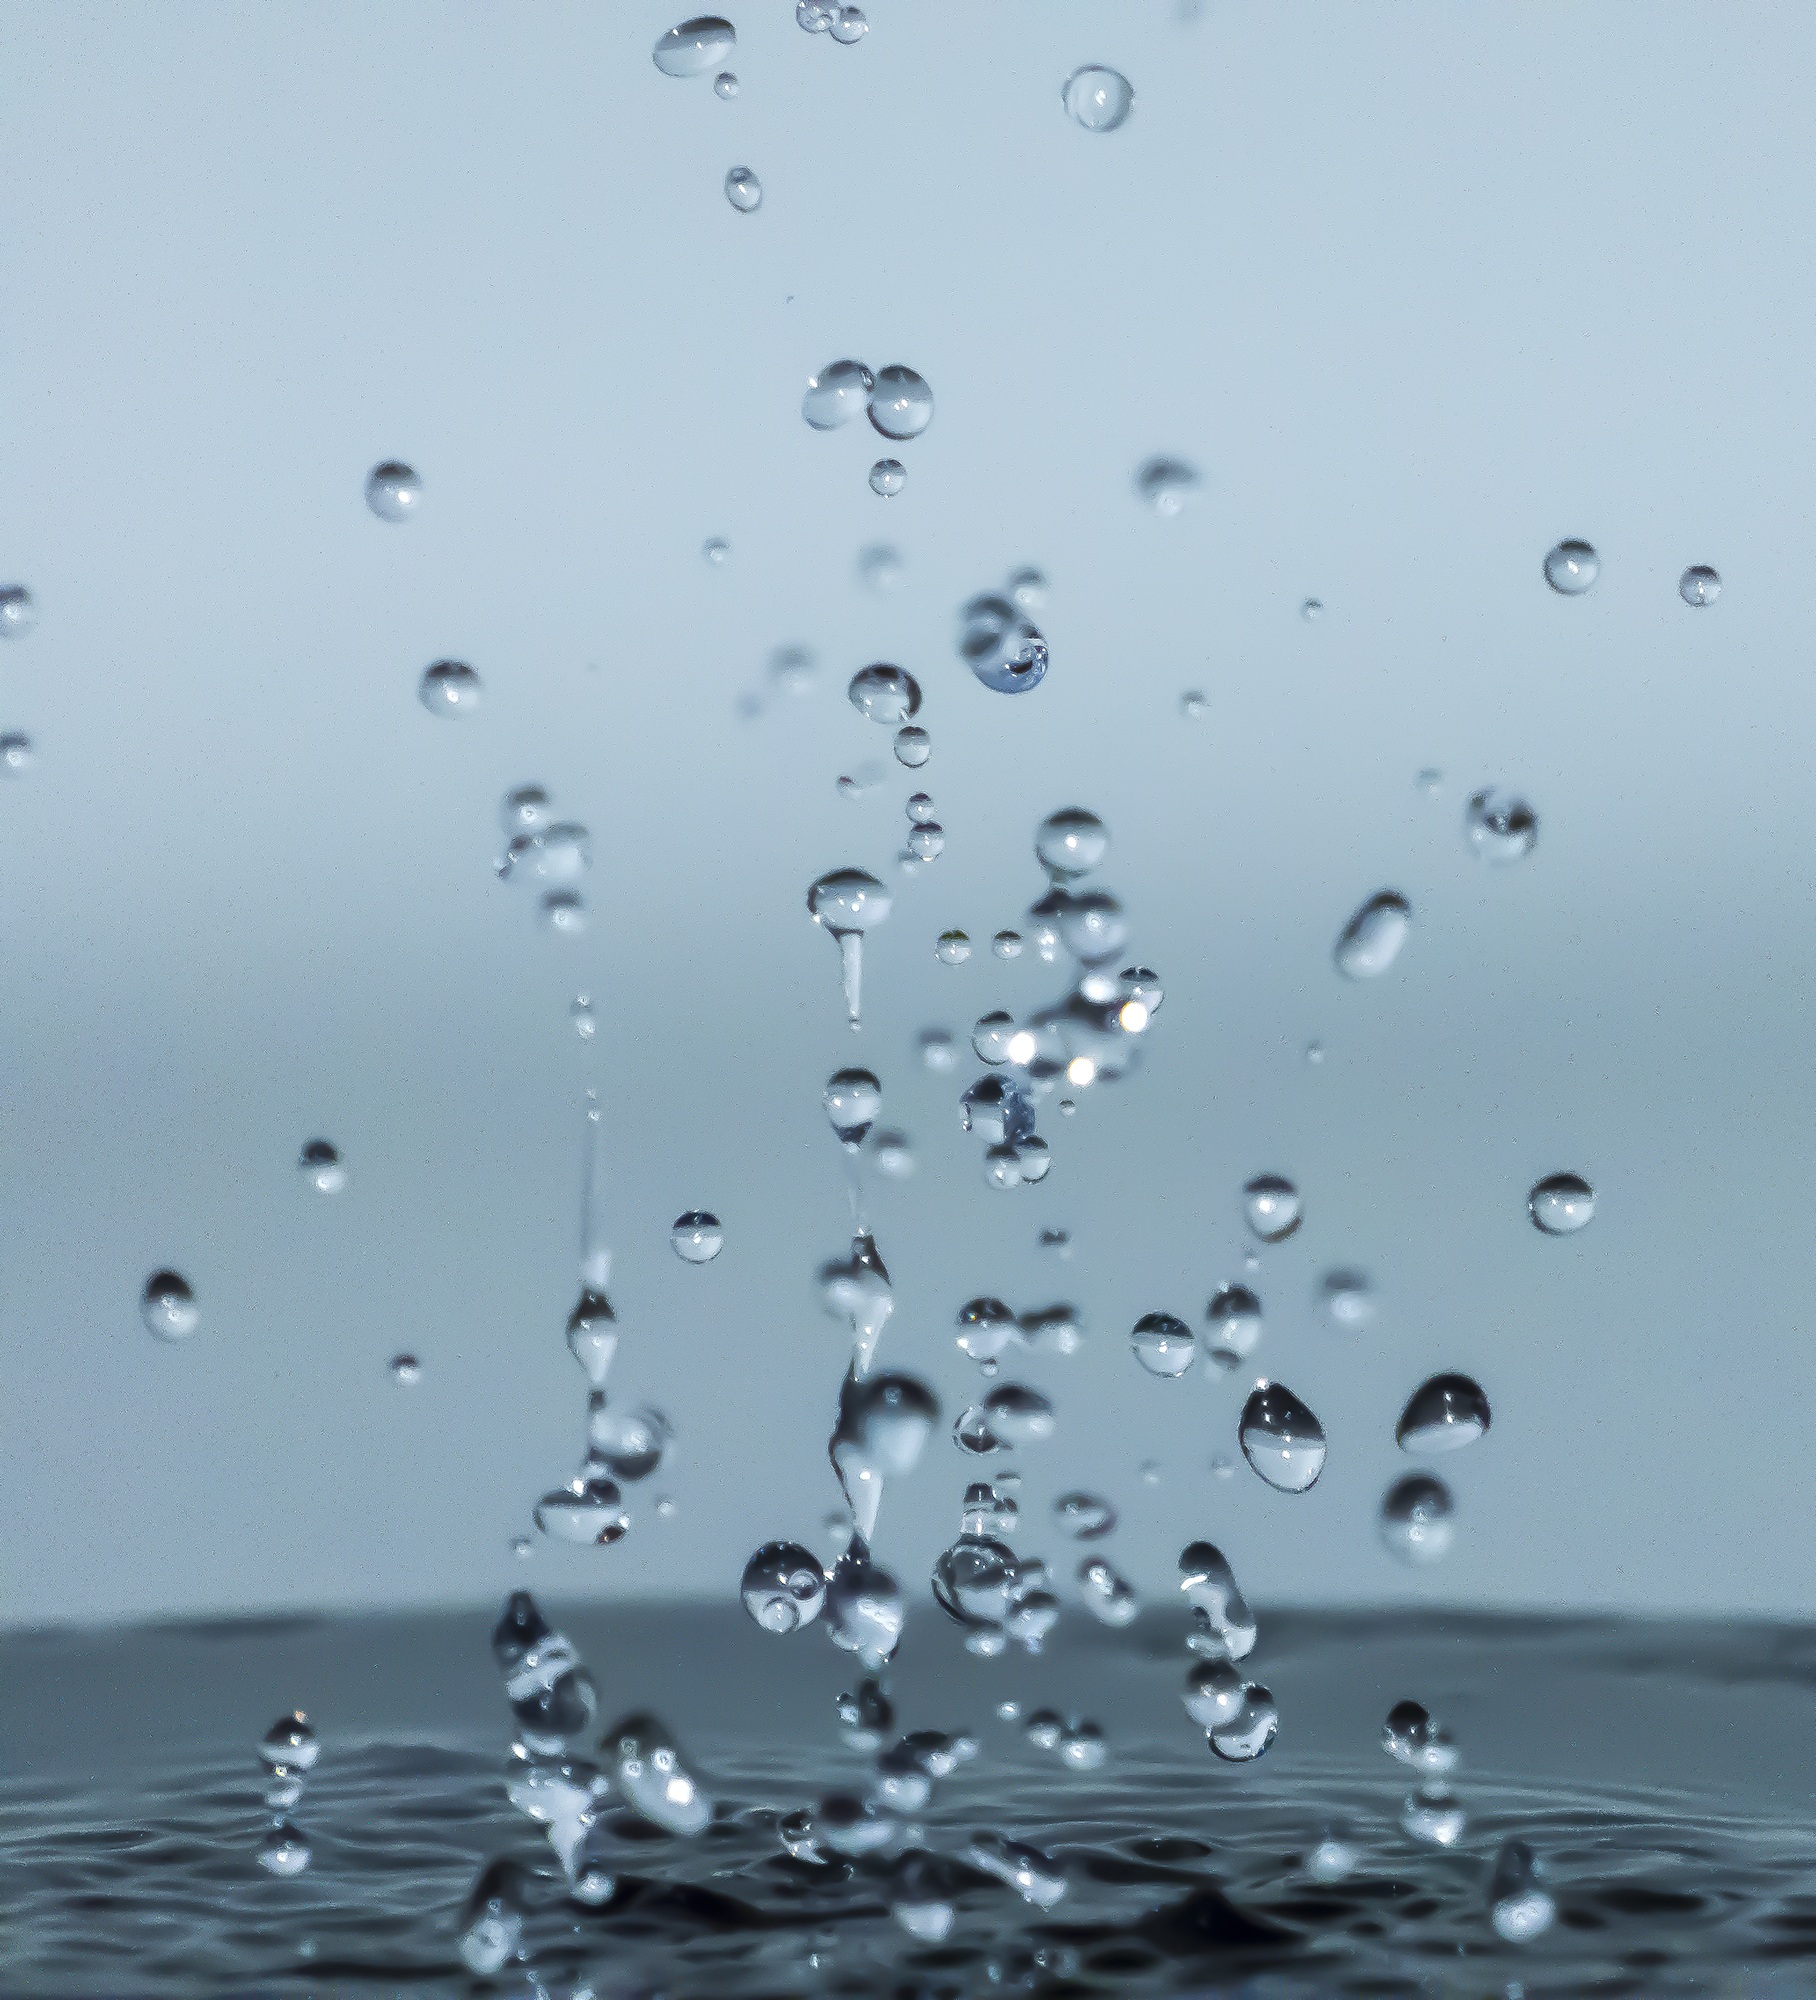
water, drop, rain, wave, ice, reflection, weather, explosion, drip, freezing, inject